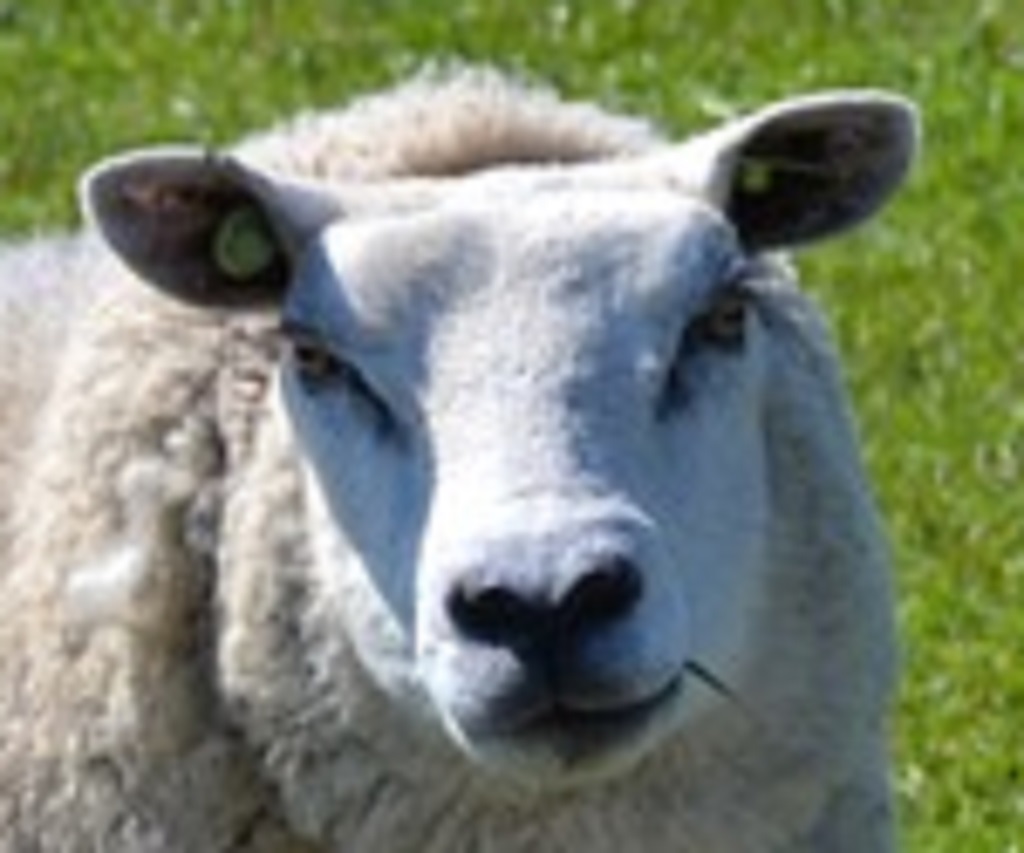
Label: no pain